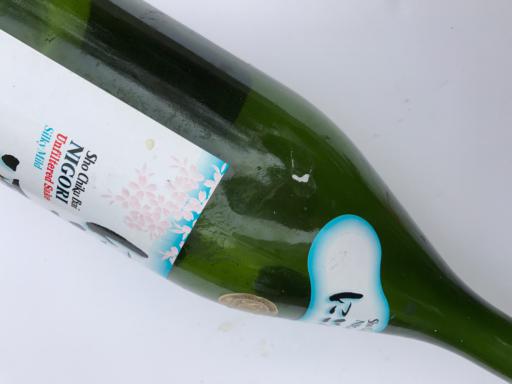
Waste category: glass